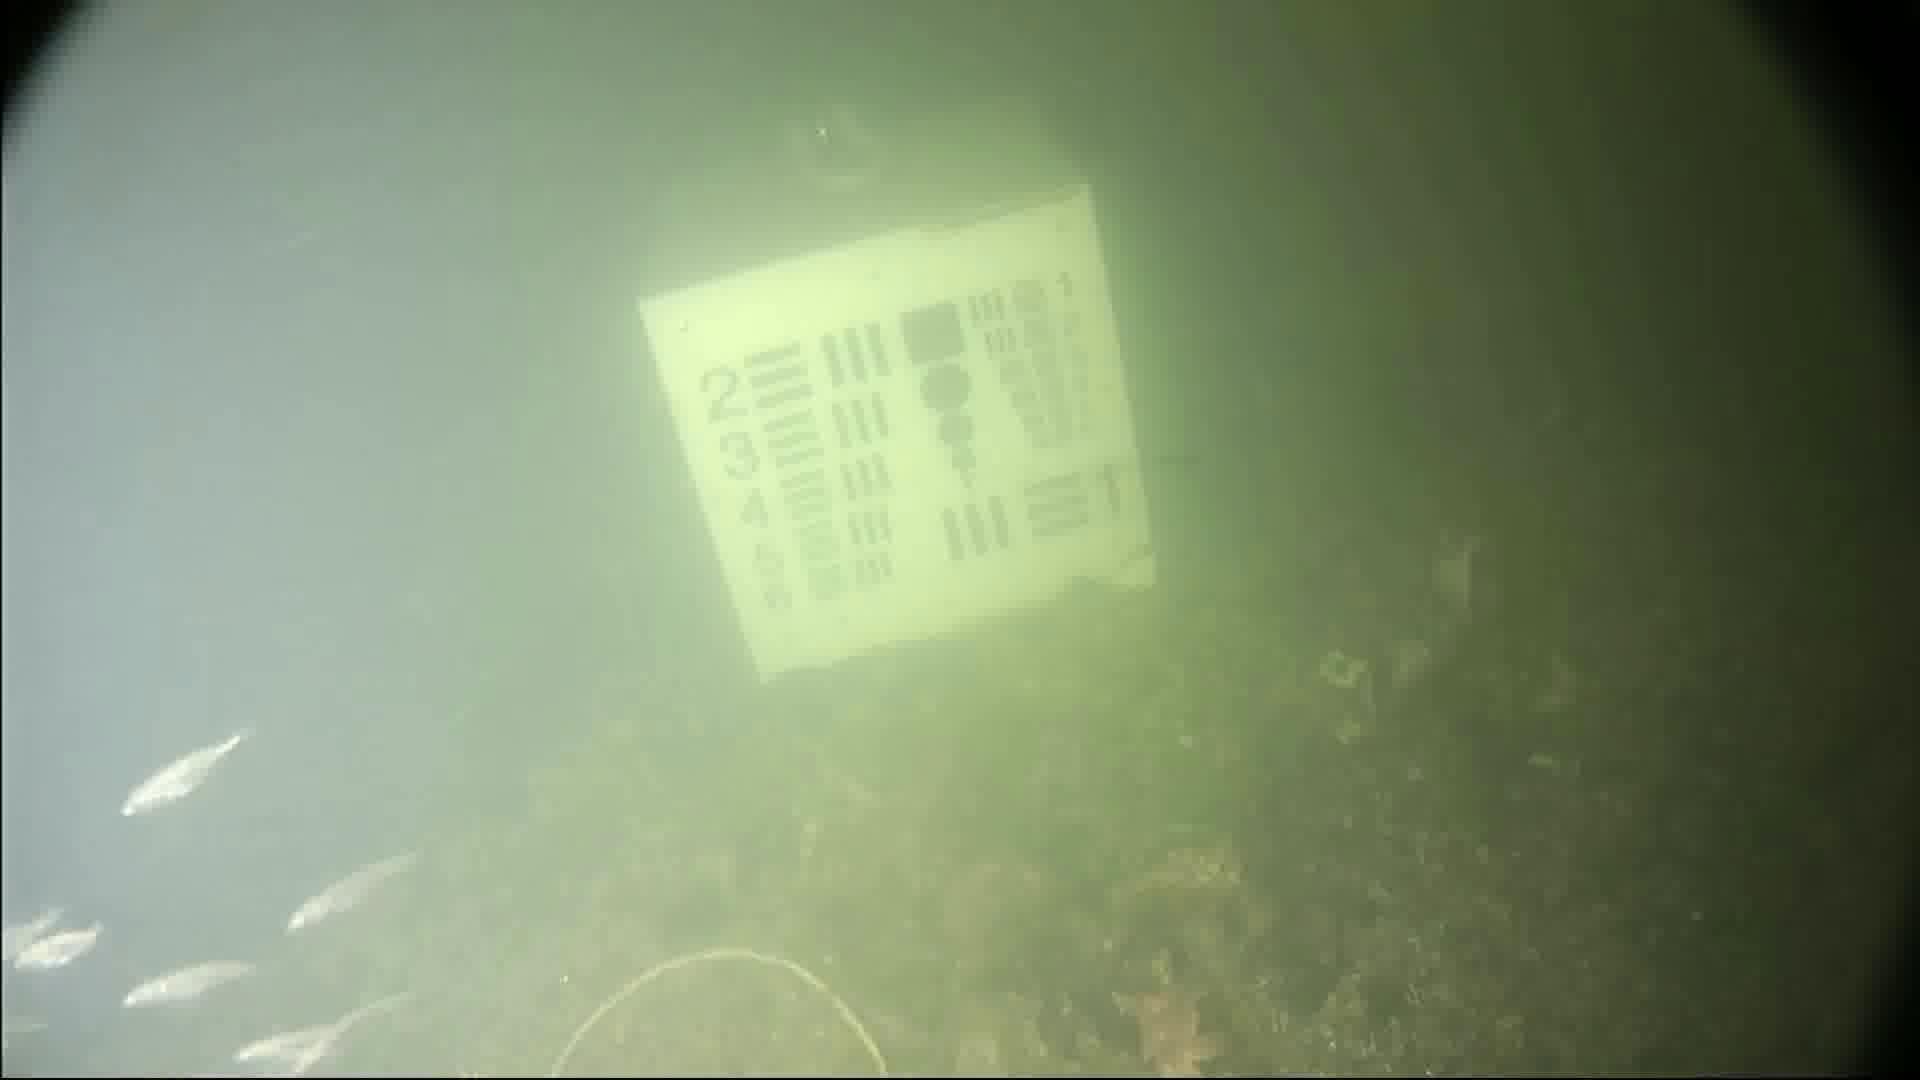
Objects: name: small_fish